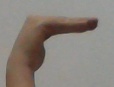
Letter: haa